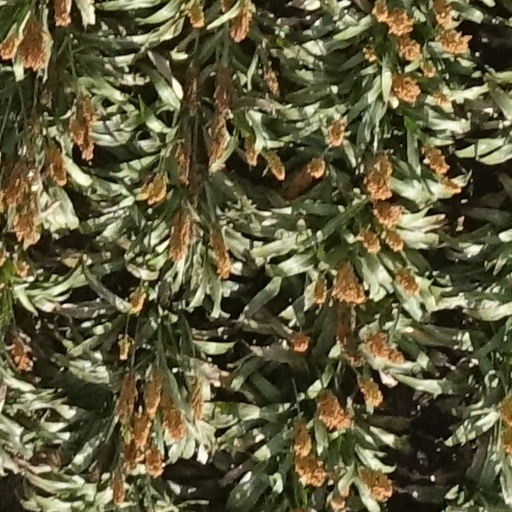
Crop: sorghum